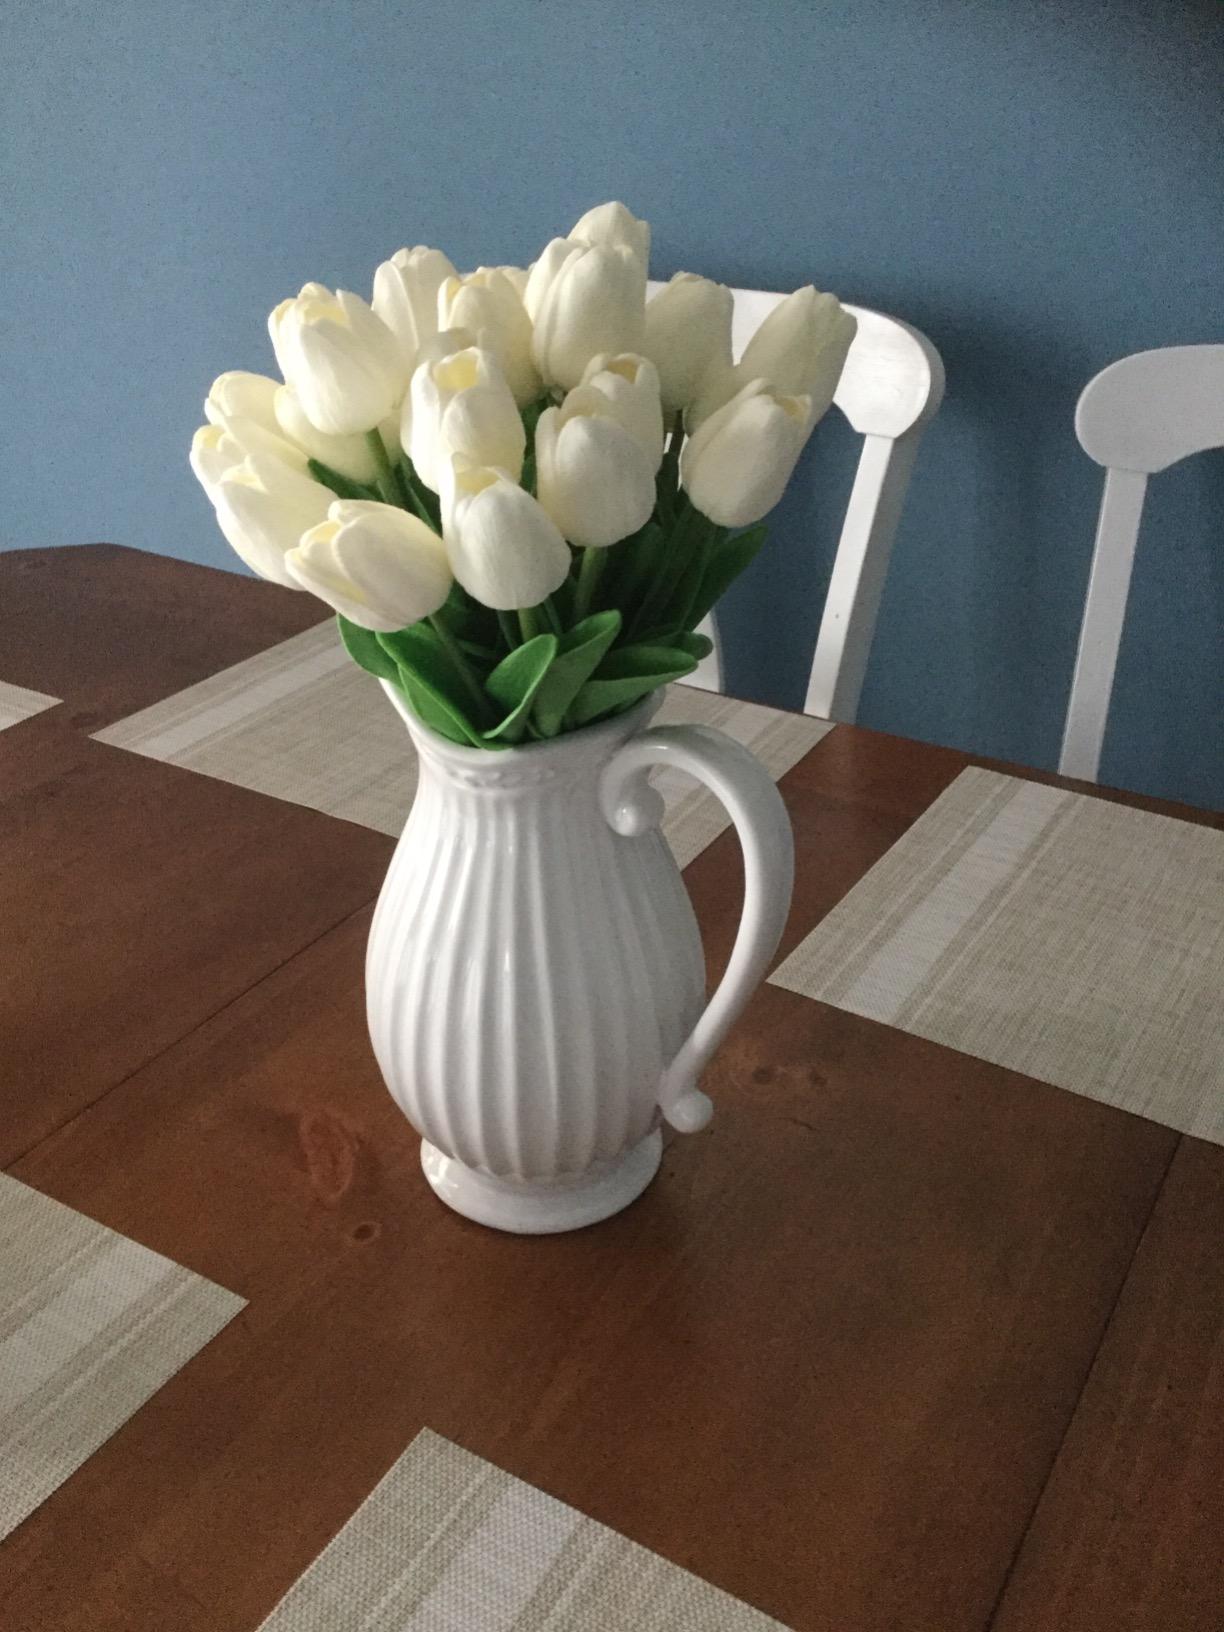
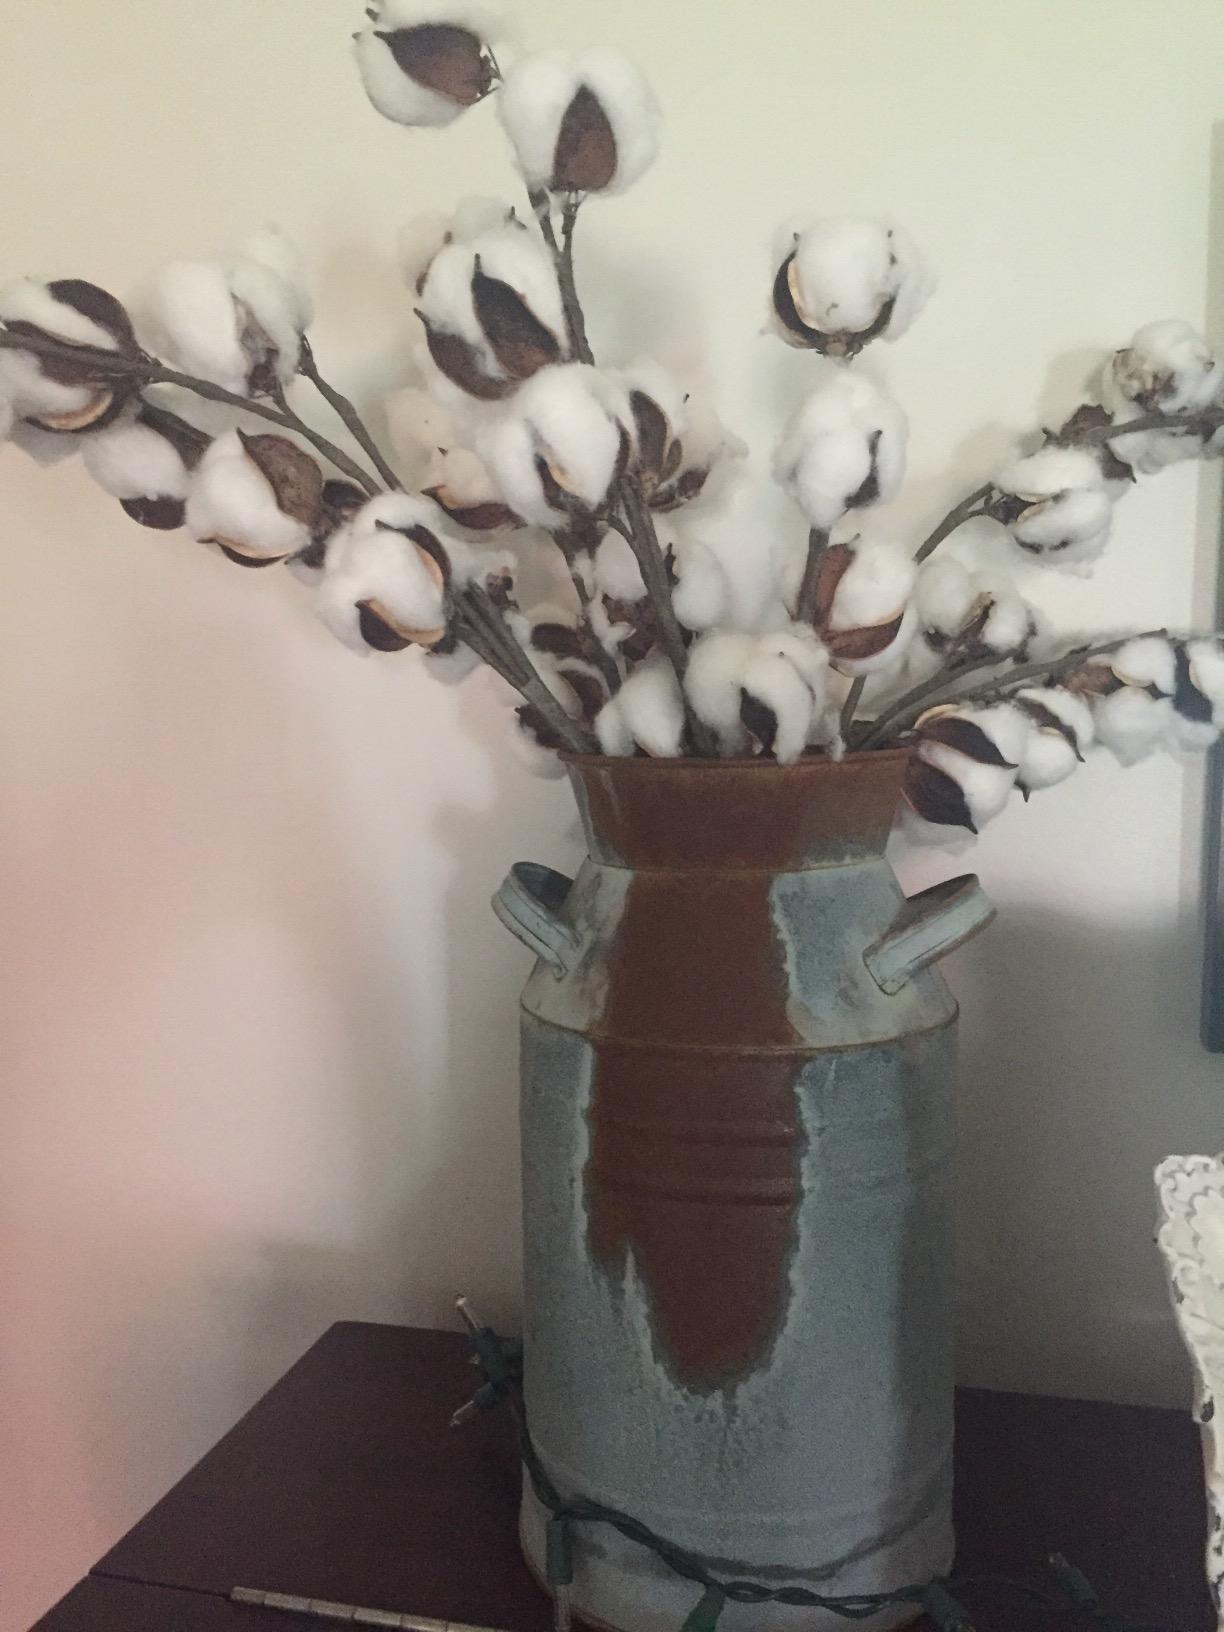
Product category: vase
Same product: no